Bernama TV

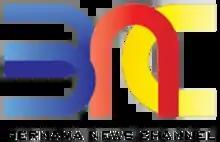
Logo briefly used by the channel from 2016 to 2019.

Bernama had wanted to operate its own TV channel in 1996, but was rejected; instead the government recommended to produce video news items similar to Reuters. However, in 2008, Bernama's proposal to have its own channel was tabled on cabinet.